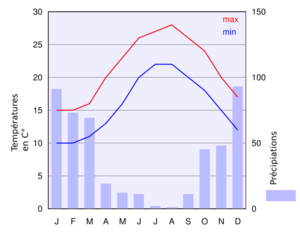
Naxos est une île grecque de la mer Égée appartenant aux Cyclades. C'est la plus grande et la plus haute île de l'archipel. Elle est située pratiquement au cœur de l'Égée, à approximativement 140 km de la Grèce continentale et de la Turquie continentale. La plus grande ville et port principal est Náxos, aussi appelée Chóra.